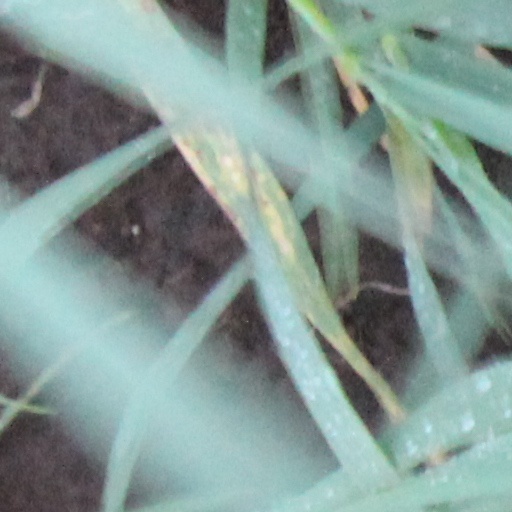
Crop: wheat